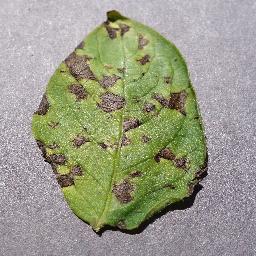
Label: Potato___Early_blight